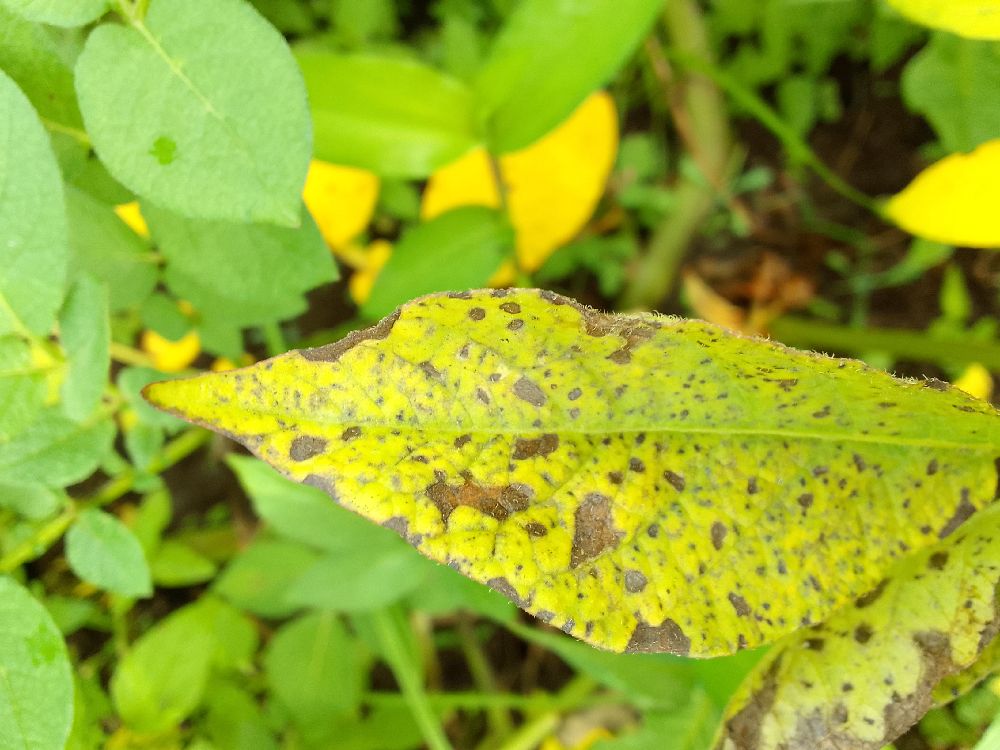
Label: Early blight